Adventures of a Teenage Dragon Slayer

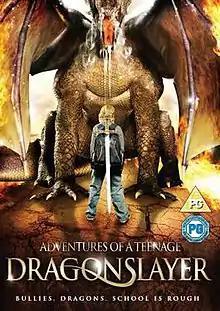

Adventures of a Teenage Dragon Slayer, also known as I Was a 7th Grade Dragon Slayer, is a 2010 American adventure comedy family film directed by Andrew Lauer. It stars Lea Thompson, Hunter Allan, Eric Lutes, Richard Sellers, Abby Victor, and Ryan Bradley Norris. (Thompson, Lutes & Lauer all also co-starred in the sitcom Caroline in the City ).